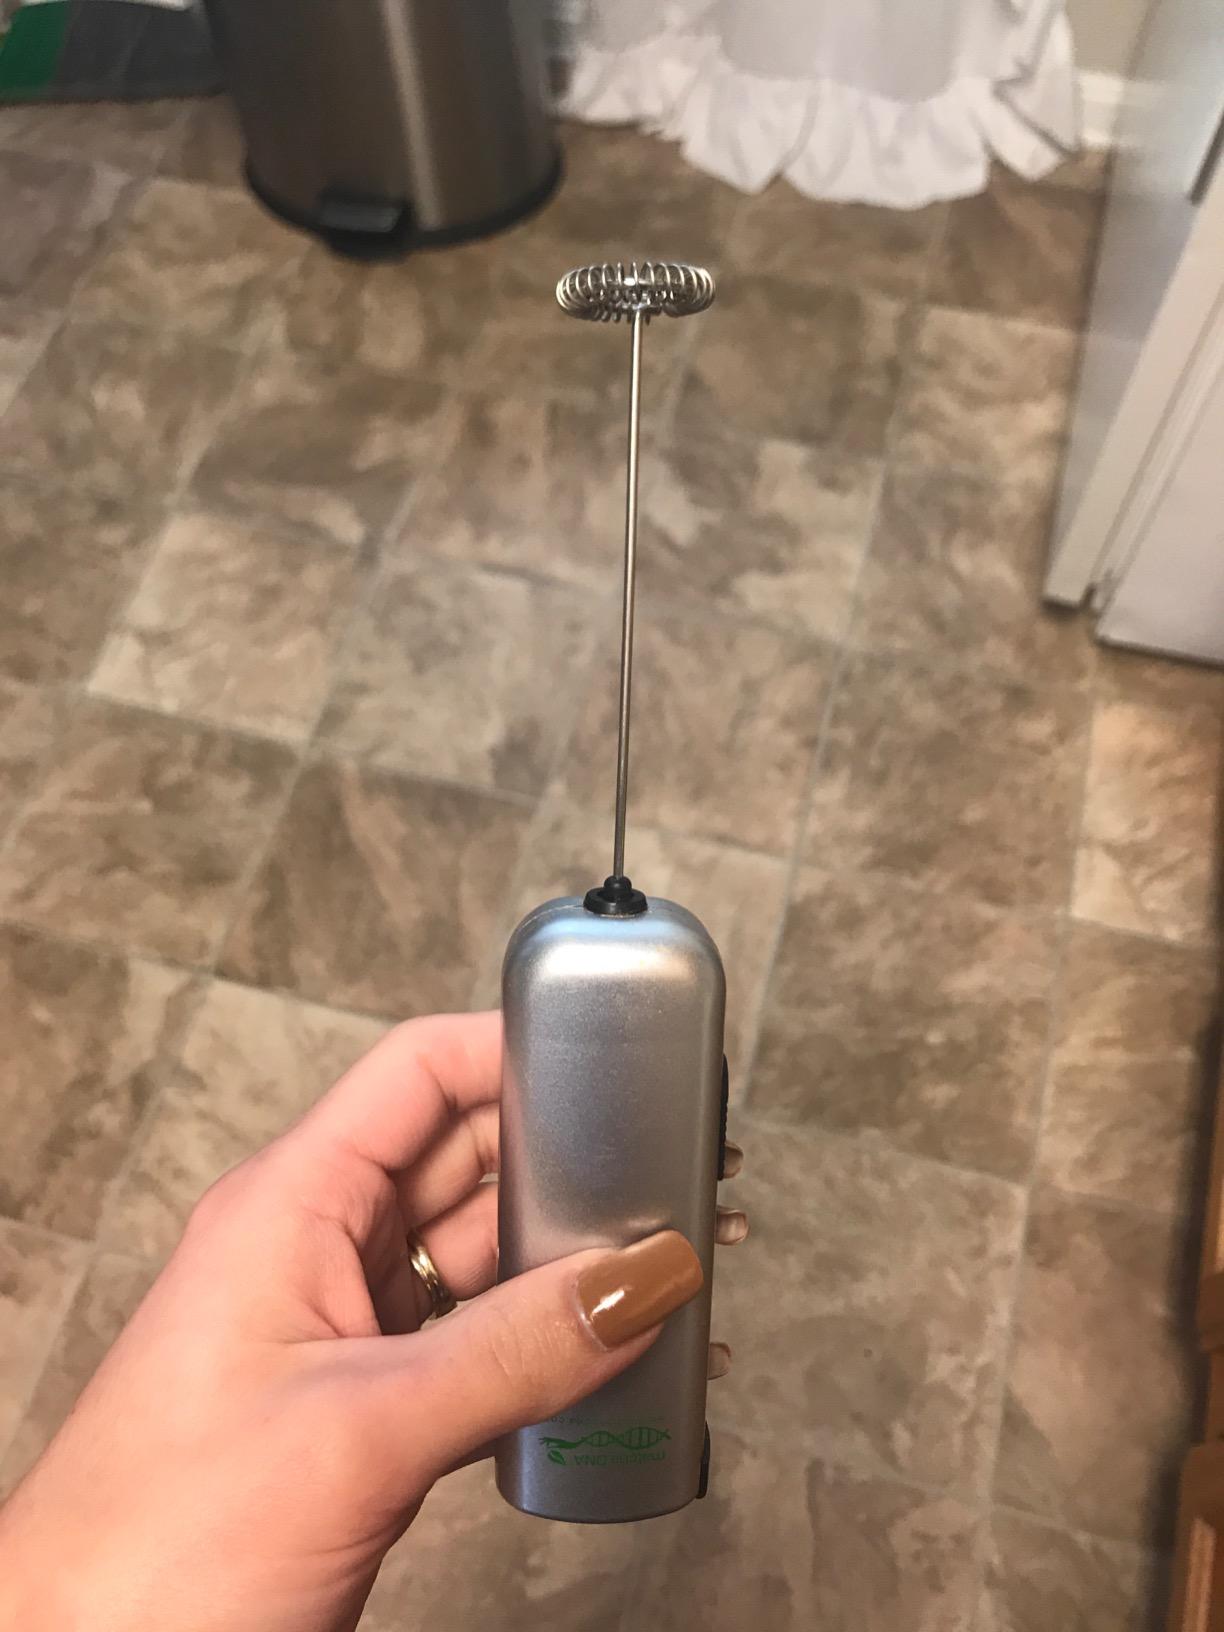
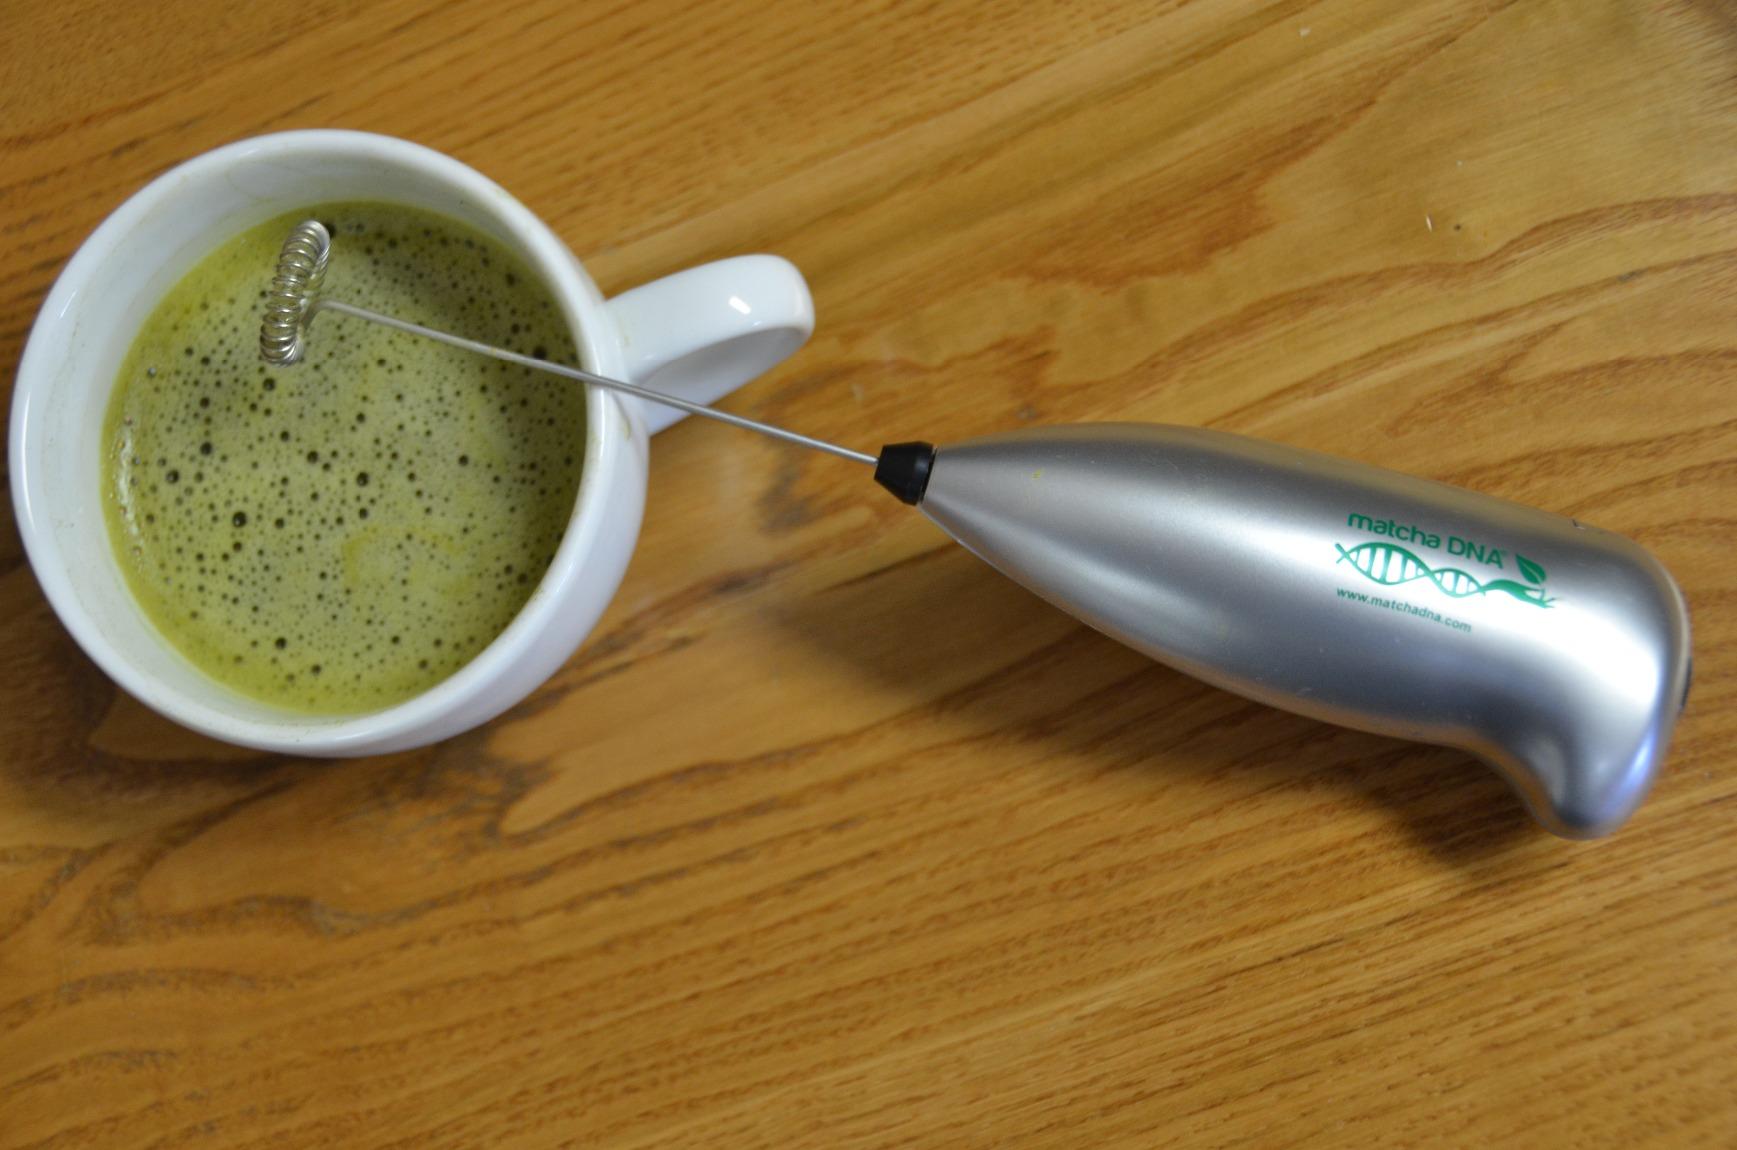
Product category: items_mixer
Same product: no